Juan Carrasco (explorer)

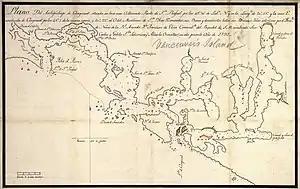
Spanish map of Clayoquot Sound made during the 1791 exploration voyage of Francisco de Eliza

In 1791 Carrasco took part in an exploratory expedition led by Ship Lieutenant Francisco de Eliza, then the new commandant at Nootka Sound. Two ships were used, the "San Carlos", under Eliza, and the smaller schooner "Santa Saturnina". Carrasco served as a pilot on the "Santa Saturnina", at first as second-in-command under José María Narváez and later as the schooner's commander. The ships left Nootka Sound on May 4, 1791. The "Santa Saturnina" was long, with a beam of , and a draft of , and was equipped with eight oars.